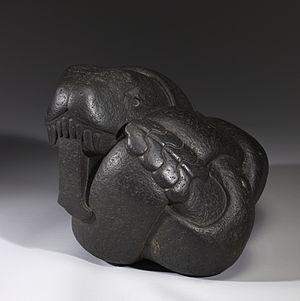
Crotalus est un genre de serpents de la famille des Viperidae.